Y: The Last Man (TV series)

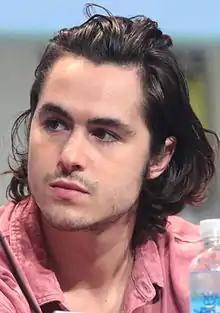
Ben Schnetzer portrays series lead character Yorick Brown

In October 2015, it was reported that FX had begun development on a television series adaptation of Brian K. Vaughan and Pia Guerra's comic book series "". Vaughan was set to produce alongside Nina Jacobson and Brad Simpson. Production companies involved with the series were expected to include Color Force and FX Productions.